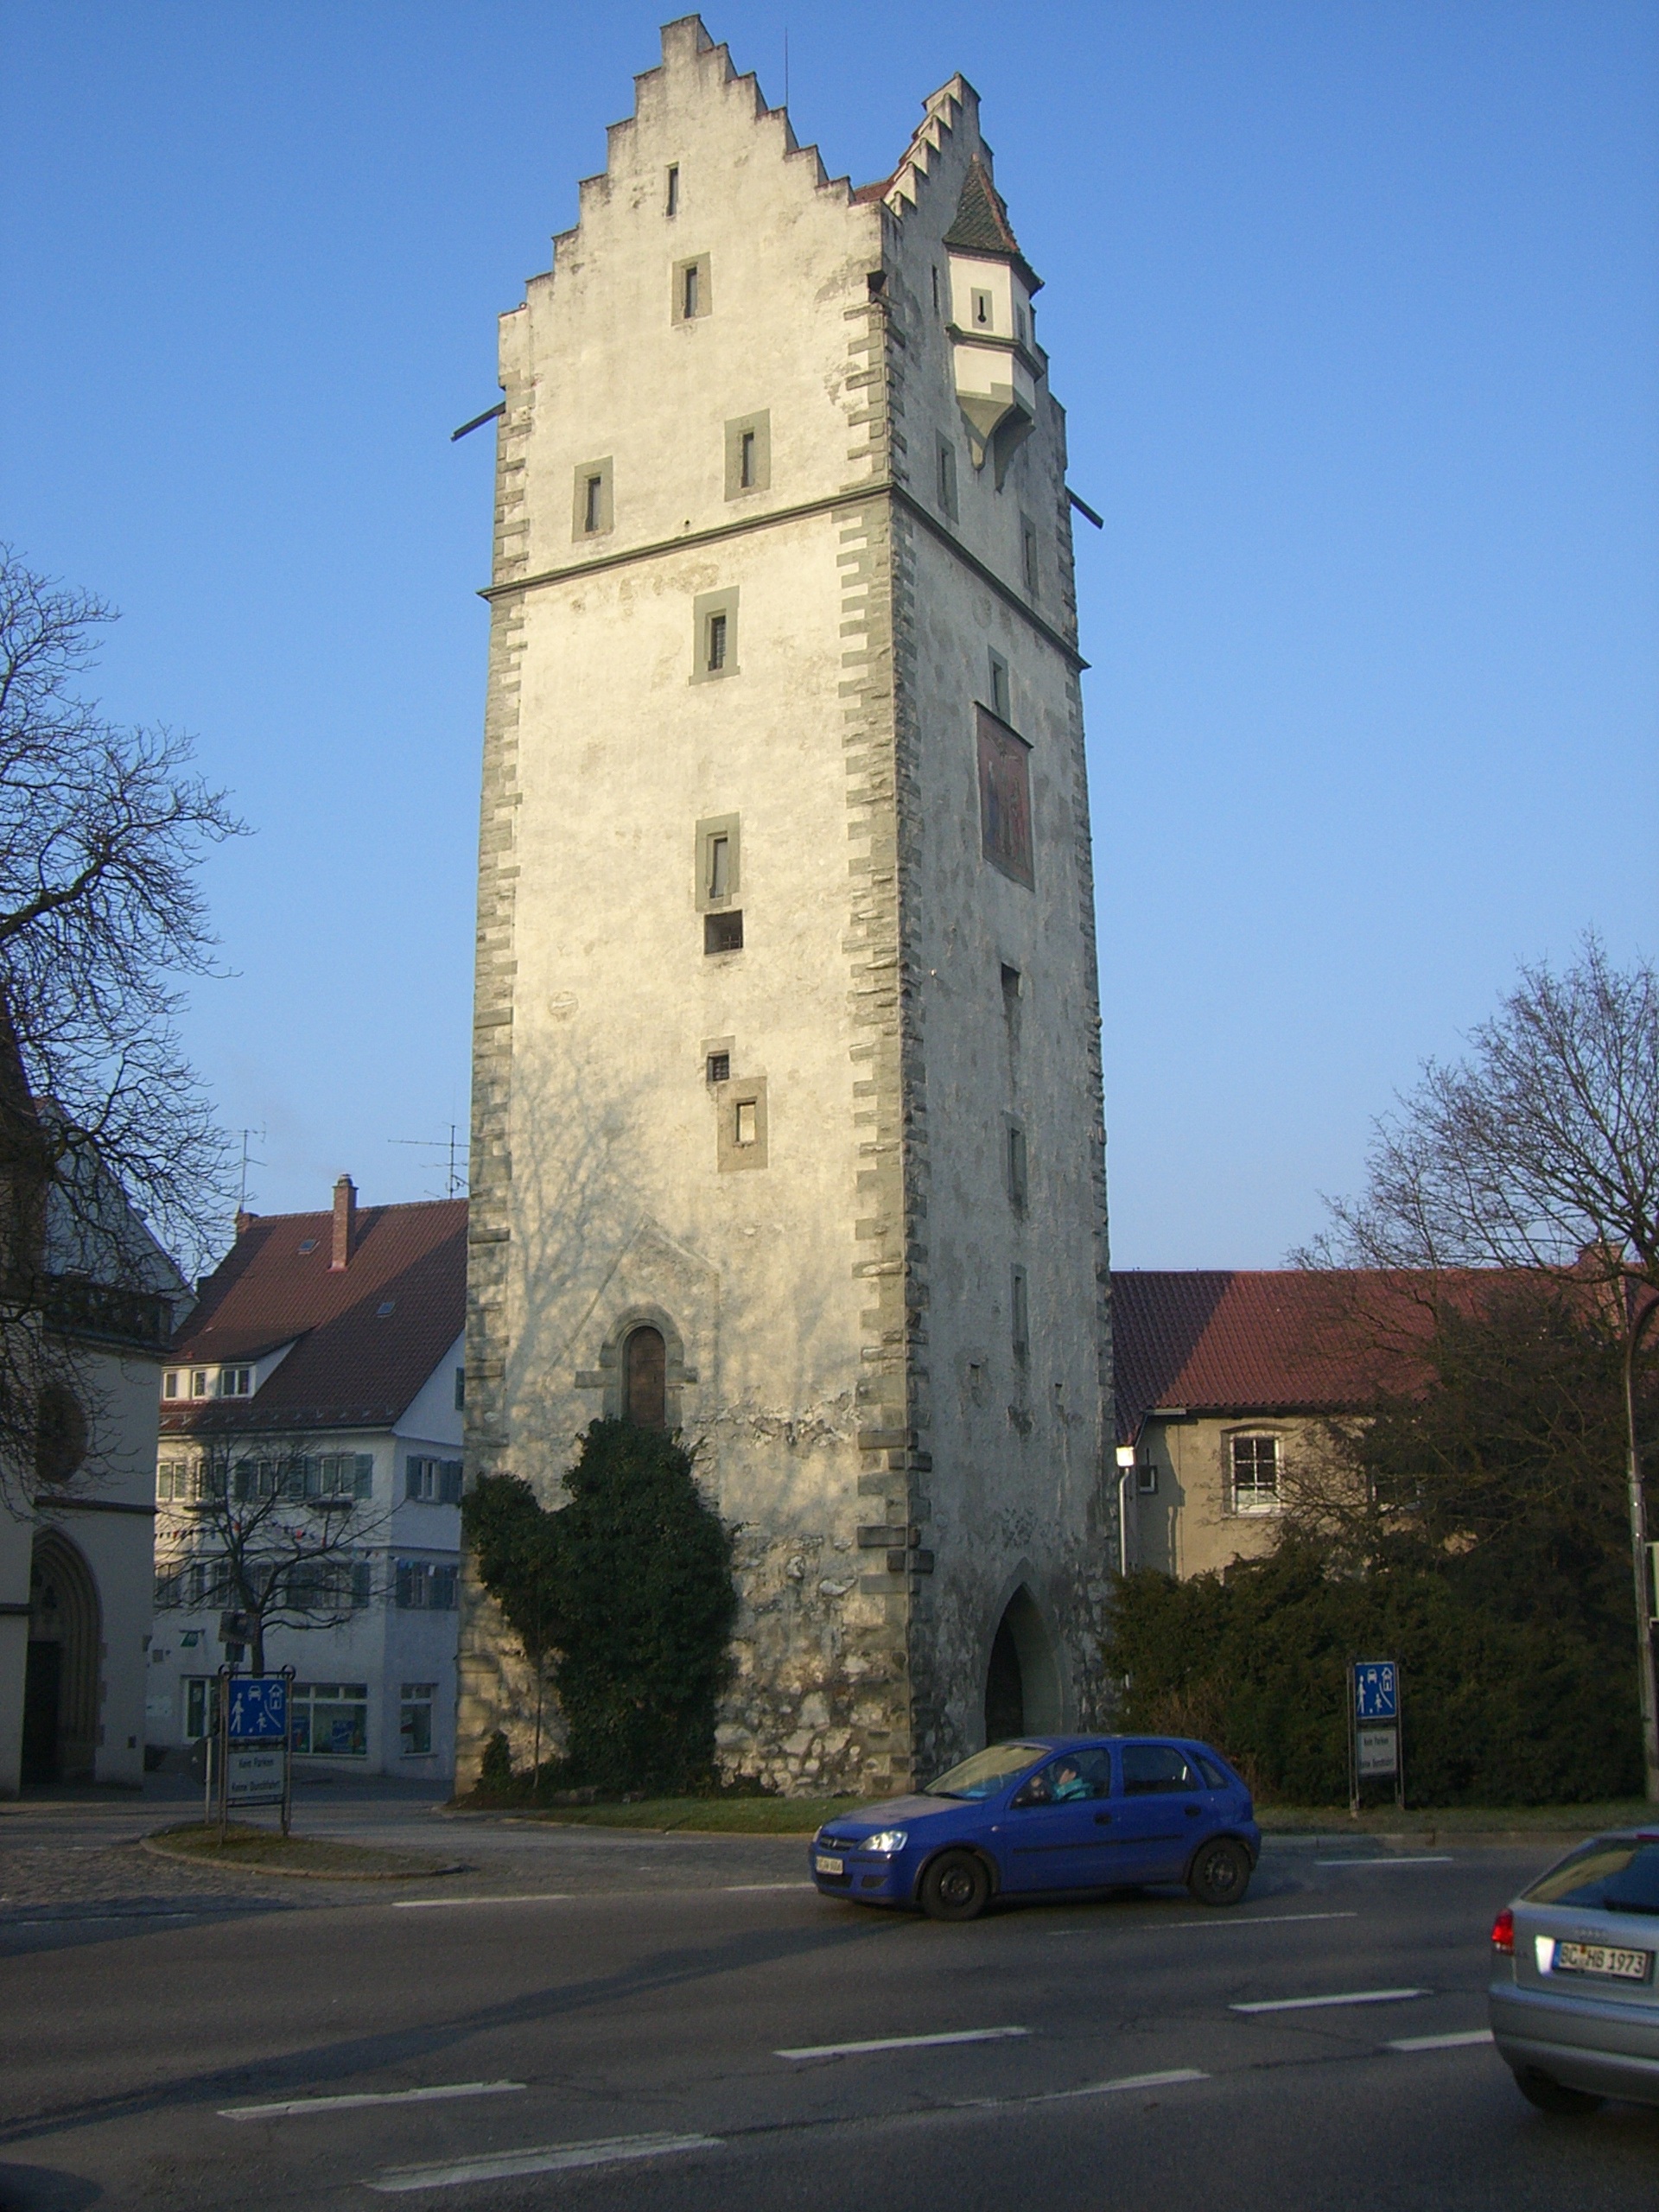
town, building, old, downtown, tower, church, place of worship, bell tower, homes, steeple, historically, middle ages, city wall, ravensburg, untertor